German–Polish declaration of non-aggression

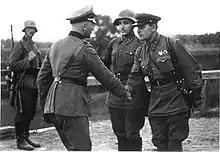
A photo of a German and a Soviet officer shaking hands at the end of the invasion of Poland.

German policy changed drastically in late 1938, after the annexation of Sudetenland sealed the fate of Czechoslovakia, and Poland became Hitler's next target. In October 1938, German Foreign Minister Joachim von Ribbentrop presented Poland with the proposition of renewing the agreement in exchange for allowing the Free City of Danzig to be annexed by Germany and the construction of an extraterritorial motorway and railway through the Polish Corridor, with Germany accepting Poland's postwar borders. Ribbentrop's offer also required Poland to join the Anti-Comintern Pact. Beck communicated the Polish government's unofficial refusal of the offer in a meeting with Hitler and Ribbentrop at Berchtesgaden on 4 January 1939, and the offer was formally rejected in a meeting of the Polish cabinet on 8 January 1939 though the formal and final rejection was not communicated to Germany until 25 March.